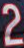
Number: 2